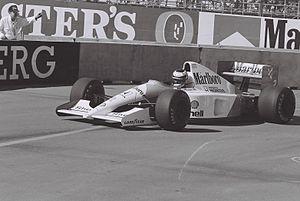
Gerhard Berger est un ancien pilote automobile autrichien, né le 27 août 1959 à Wörgl en Autriche. Il a participé à 210 Grands Prix de Formule 1 entre 1984 et 1997 et compte dix victoires à son palmarès.
La McLaren MP4/6 est la monoplace de Formule 1 engagée par l'écurie McLaren Racing et conçue par le designer anglais Neil Oatley pour la saison 1991 de Formule 1. C'est la première McLaren propulsée par un V12 Honda. La MP4/6 a une boîte de vitesses manuelle en « H », seulement Ferrari et Williams utilisèrent des boîtes de vitesses semi-automatiques en 1991.